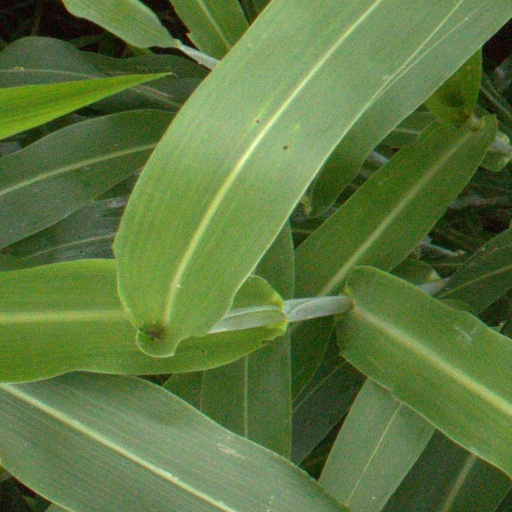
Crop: sorghum